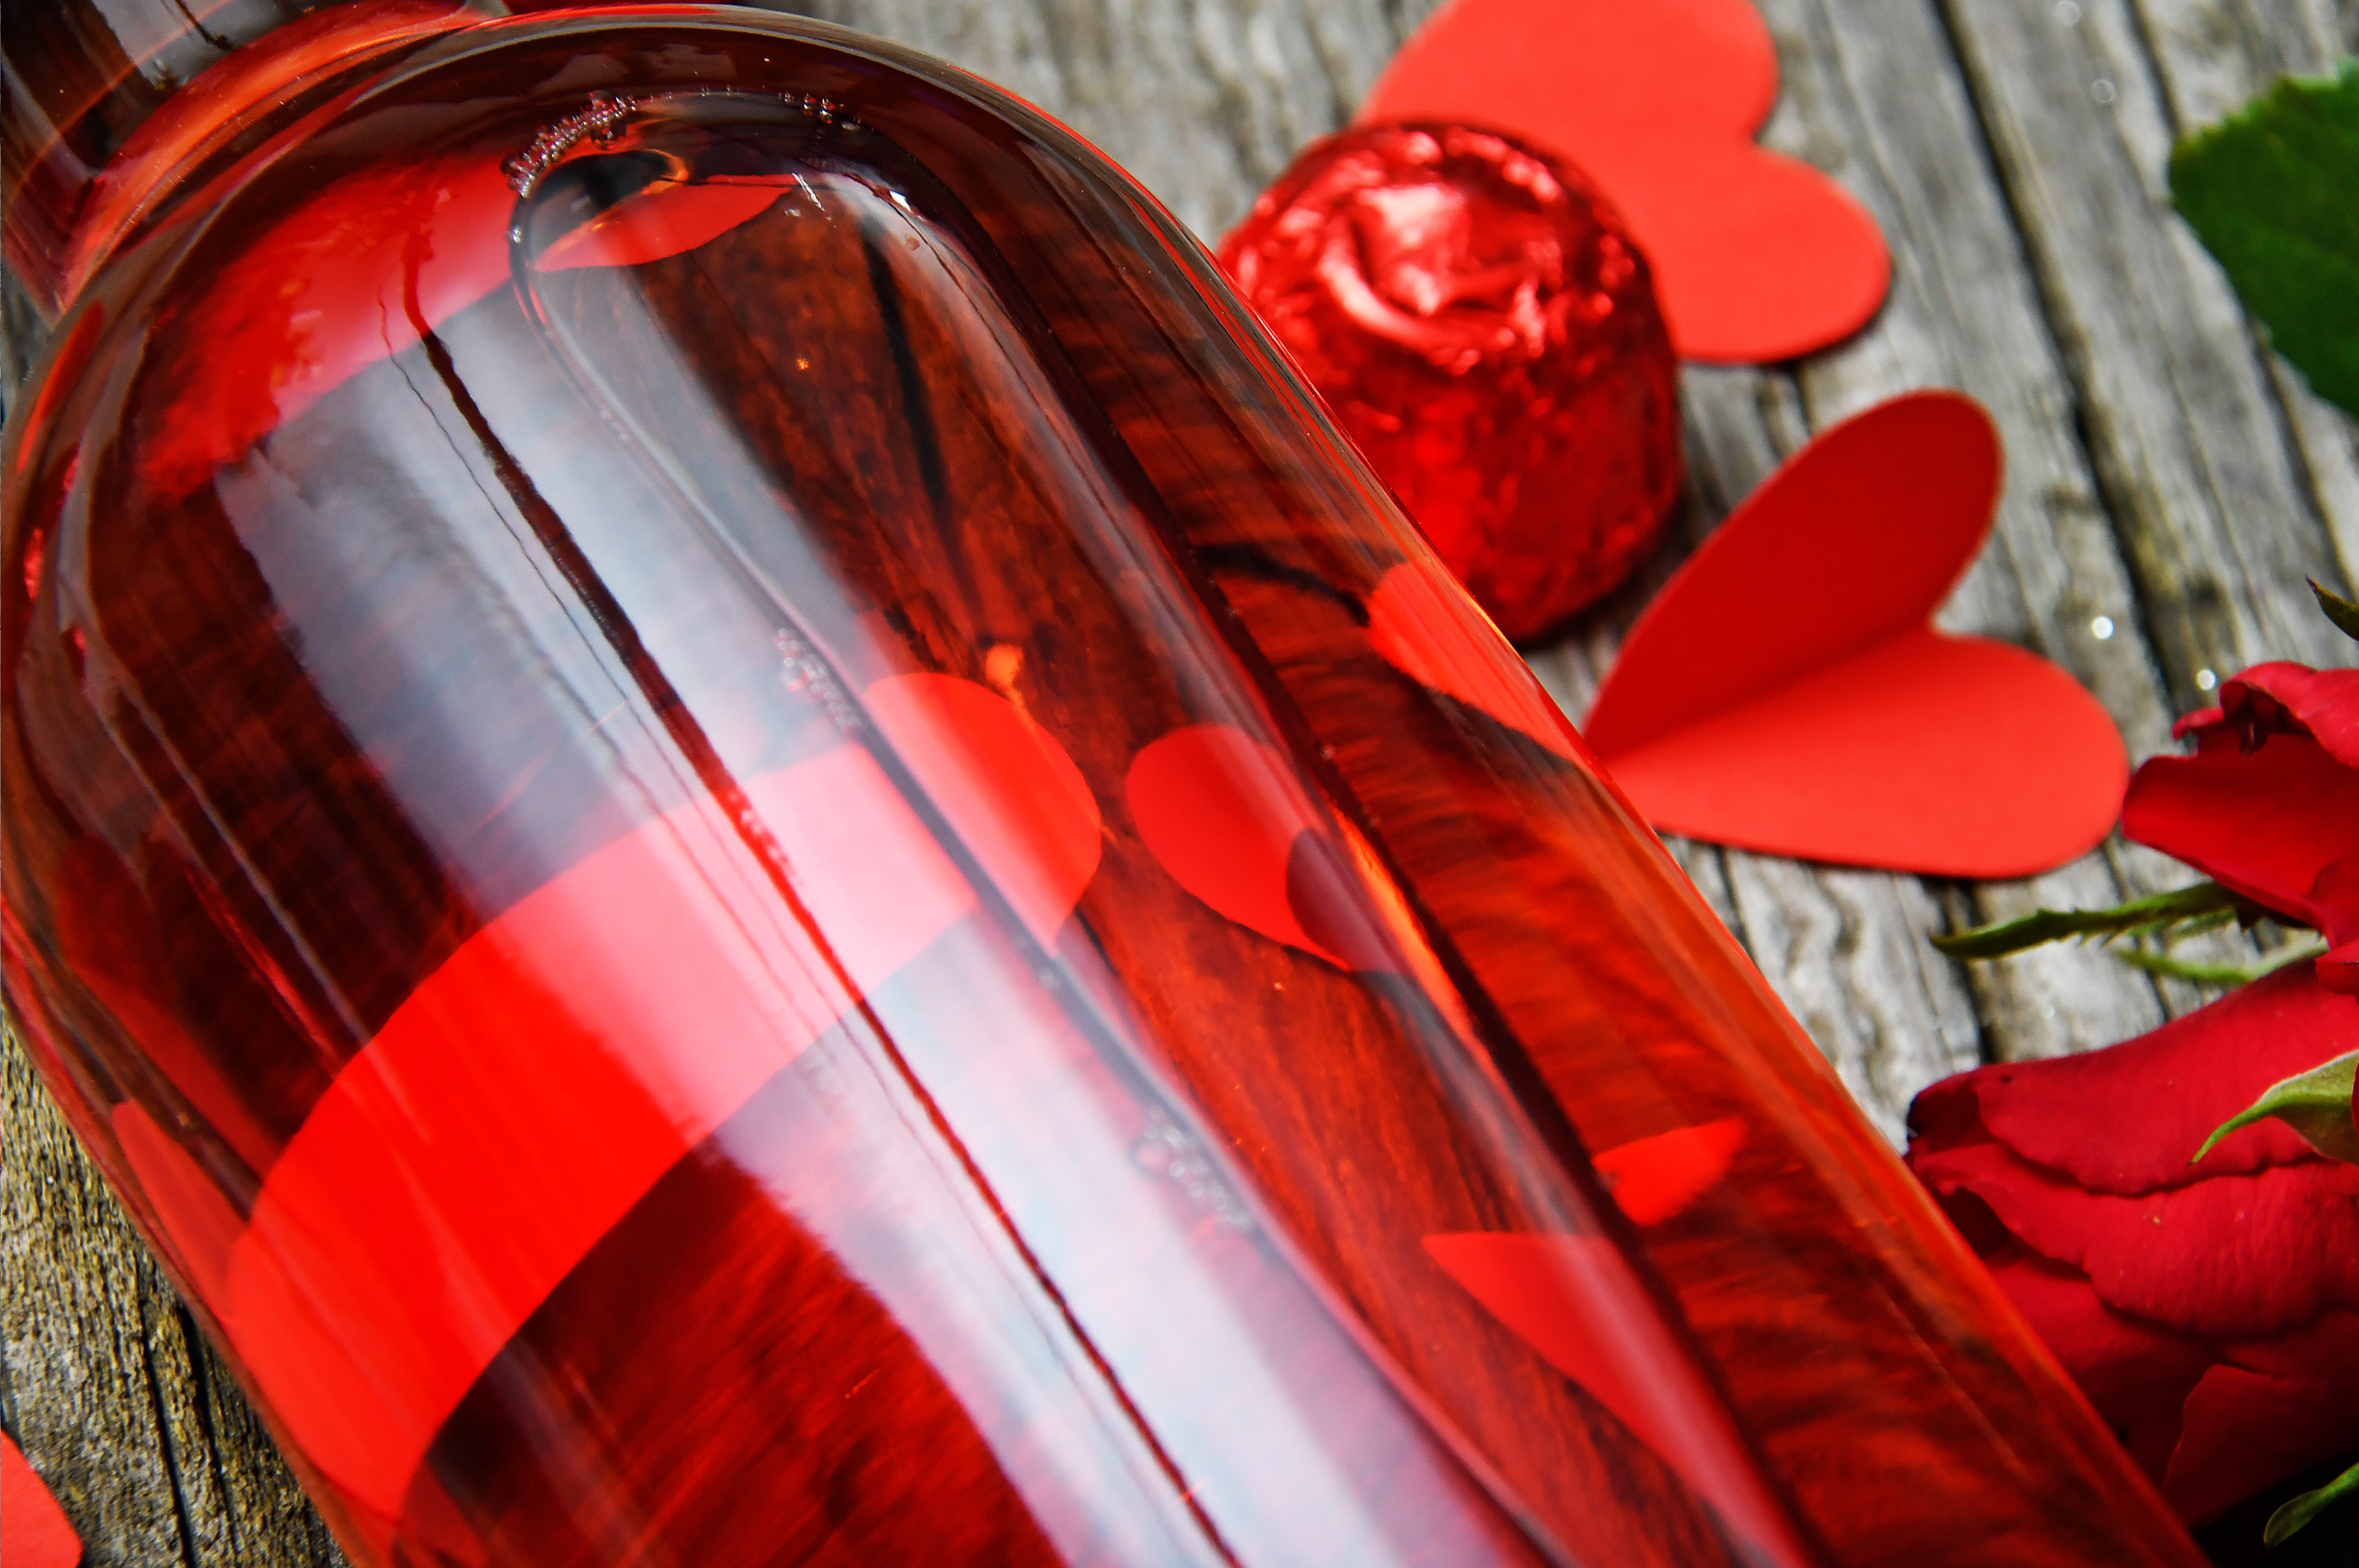
red, roses, day, valentines, bouquet, valentine, gift, background, rose, flowers, anniversary, wood, space, floral, love, romantic, wooden, design, decoration, symbol, holiday, copy, greeting, marriage, white, carmine, coquelicot